Hirudo medicinalis

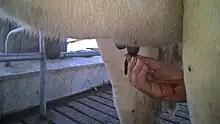
Treating mastitis of a cattle with leech

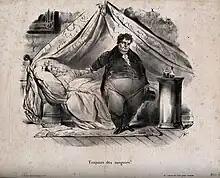
A caricature of a physician prescribing leeches for a weak, bedbound woman

The first recorded use of leech therapy was 3,500 years ago in Ancient Egypt. The next recorded uses of leeches in medicine come in the last few centuries BCE, by the Greek physician Nicander in Colophon and in the ancient Sanskrit text Sushruta Samhita. Leech therapy is mentioned a few hundred years later in "Shennong Bencaojing", a 3rd-century CE book of traditional Chinese medicine.